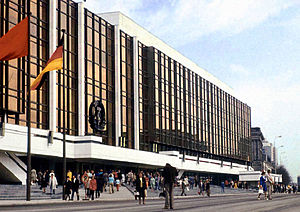
Volkskammer
Palast der Republik, der var sæde for Volkskammer fra 1976 til 1990.
Volkskammer var parlamentet og dermed den de jure lovgivende magt i Deutsche Demokratische Republik. Parlamentet bestod kun af det ene kammer, som havde 400 medlemmer, der var valgt for 5 år.